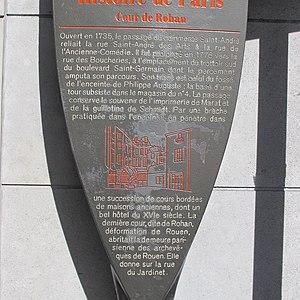
Panneau Histoire de Paris
La cour de Rohan est une voie semi-publique située dans le quartier de la Monnaie dans le 6ᵉ arrondissement de Paris.
Les panneaux « Histoire de Paris » sont des panneaux d'information installés dans les rues de Paris devant certains des monuments parisiens.